Smiths Hall

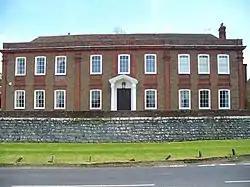
West façade of Smiths Hall

Smiths Hall, known as West Farleigh Hall from the early 20th century until the 1990s, is an 18th-century country house in West Farleigh, Kent.